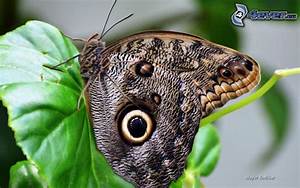
Label: butterfly